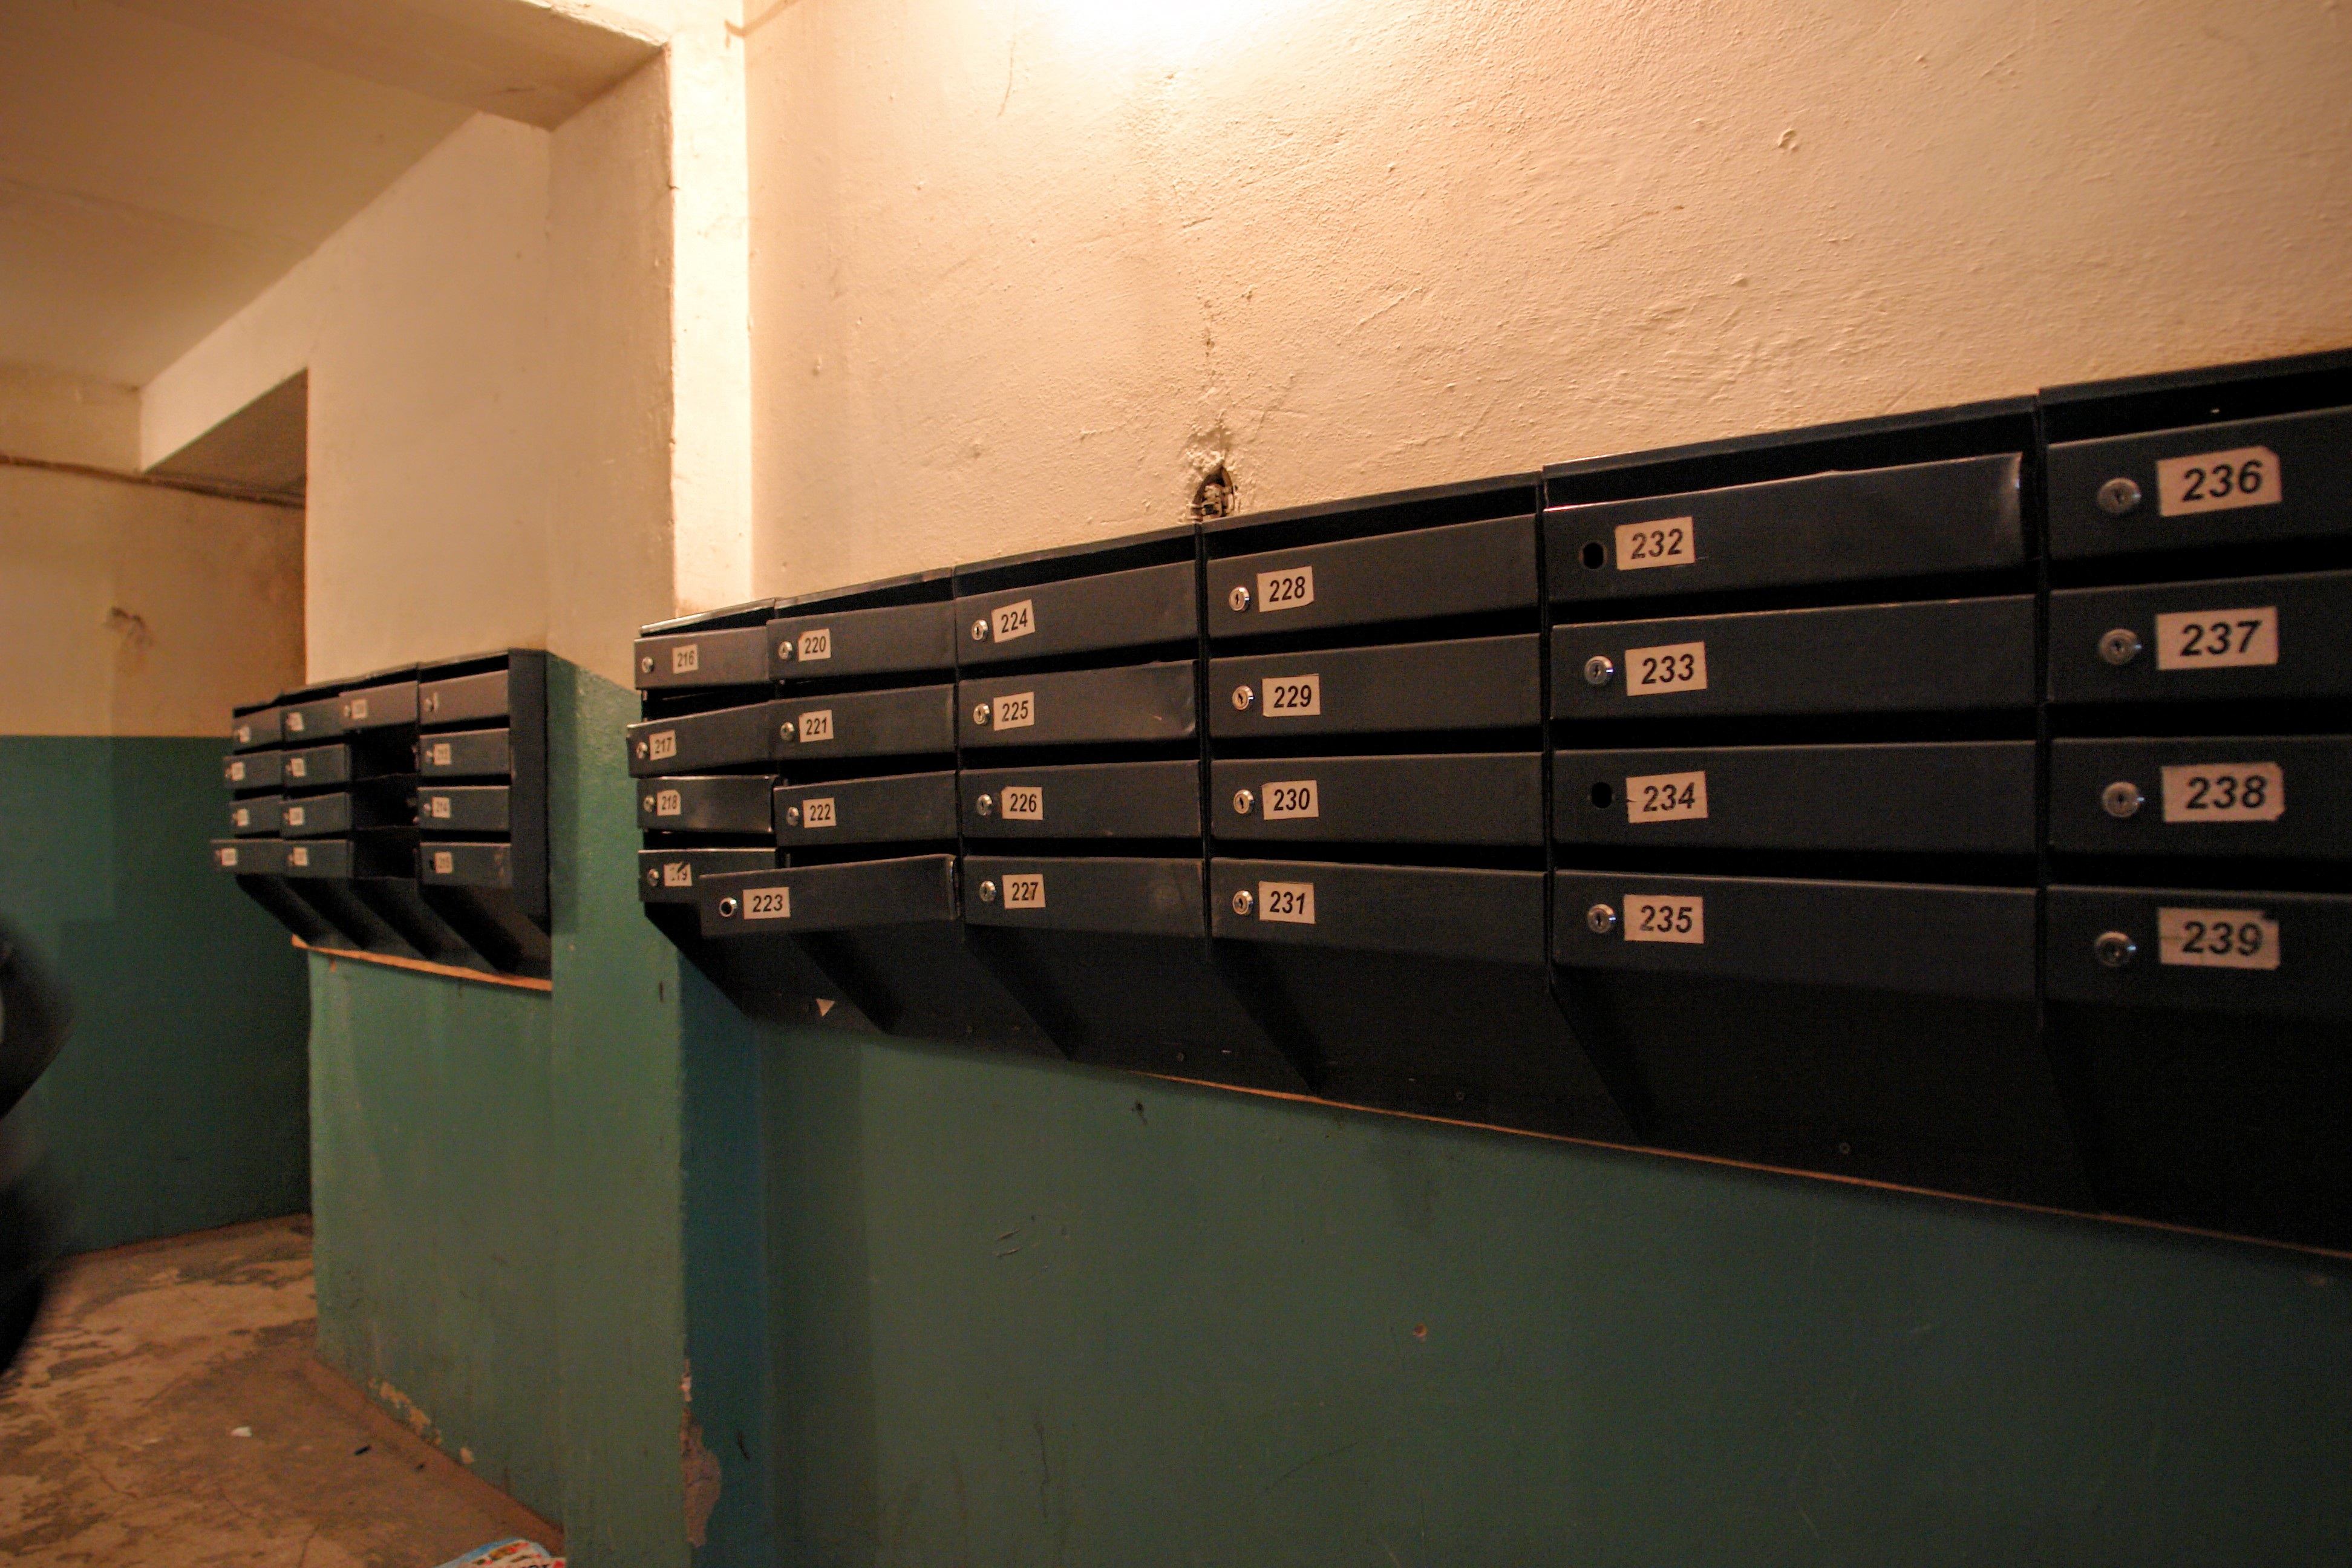
light, post, wood, technology, home, wall, furniture, room, lighting, mailbox, interior design, hallway